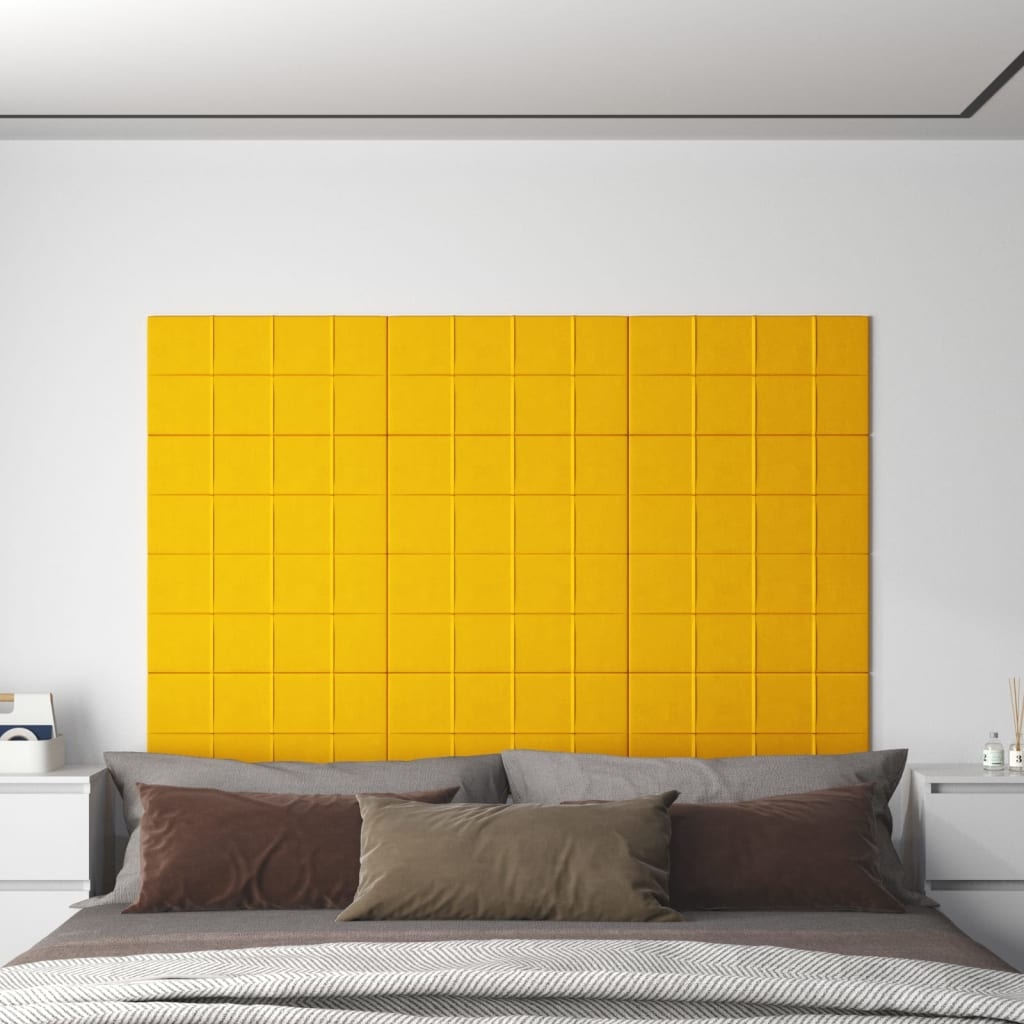
Wandpanelen 12 st 2,16 m² 60x30 cm fluweel geel
Wil je die kale, saaie muur een make-over geven? Deze trendy wandpanelen zijn perfect om een lege muur om te toveren in een unieke decoratie! Zacht materiaal: fluweel is een zacht, luxueus materiaal, dat te herkennen is aan de dichte pool van gelijkmatig gesneden vezels met een gladde structuur. Fluwelen stof voelt opvallend zacht aan, waardoor het comfortabel aanvoelt. Warmte- en geluidsisolatie: de schuimvulling van deze wanddecoraties garandeert warmte-isolatie en verbetert de akoestiek in de kamer door geluid en lawaai te verminderen. Brede toepassingen: de wandbekleding is geschikt voor de slaapkamer, woonkamer of studeerkamer. Hij is een perfecte aanvulling op je binnenruimte en laat een blijvende indruk achter! Doe-het-zelfontwerp: je kunt deze akoestische wandpanelen vrij combineren naargelang de grootte van de muur. Opmerking: Bij elk product wordt een montagehandleiding in de doos geleverd, voor eenvoudige montage. Kleur: geel Materiaal: fluweel (100% polyester), MDF Materiaal vulling: schuim Afmeting: 60 x 30 cm (L x B) Dikte: 1,8 cm Totale oppervlakte: 2,16 m² Levering bevat: 12 x wandpaneel
Brand: vidaXL
Category: Hardware > Building Materials > Sound Dampening Panels & Foam > Acoustic Panels